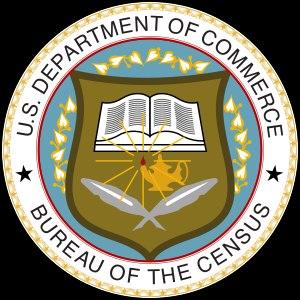
Le 23ᵉ recensement des États-Unis mené à bien par le bureau du recensement des États-Unis recense la population résidente aux États-Unis au jour du 1ᵉʳ avril 2010 à 308 745 538 habitants. Il est en date le dernier recensement national mené aux États-Unis.